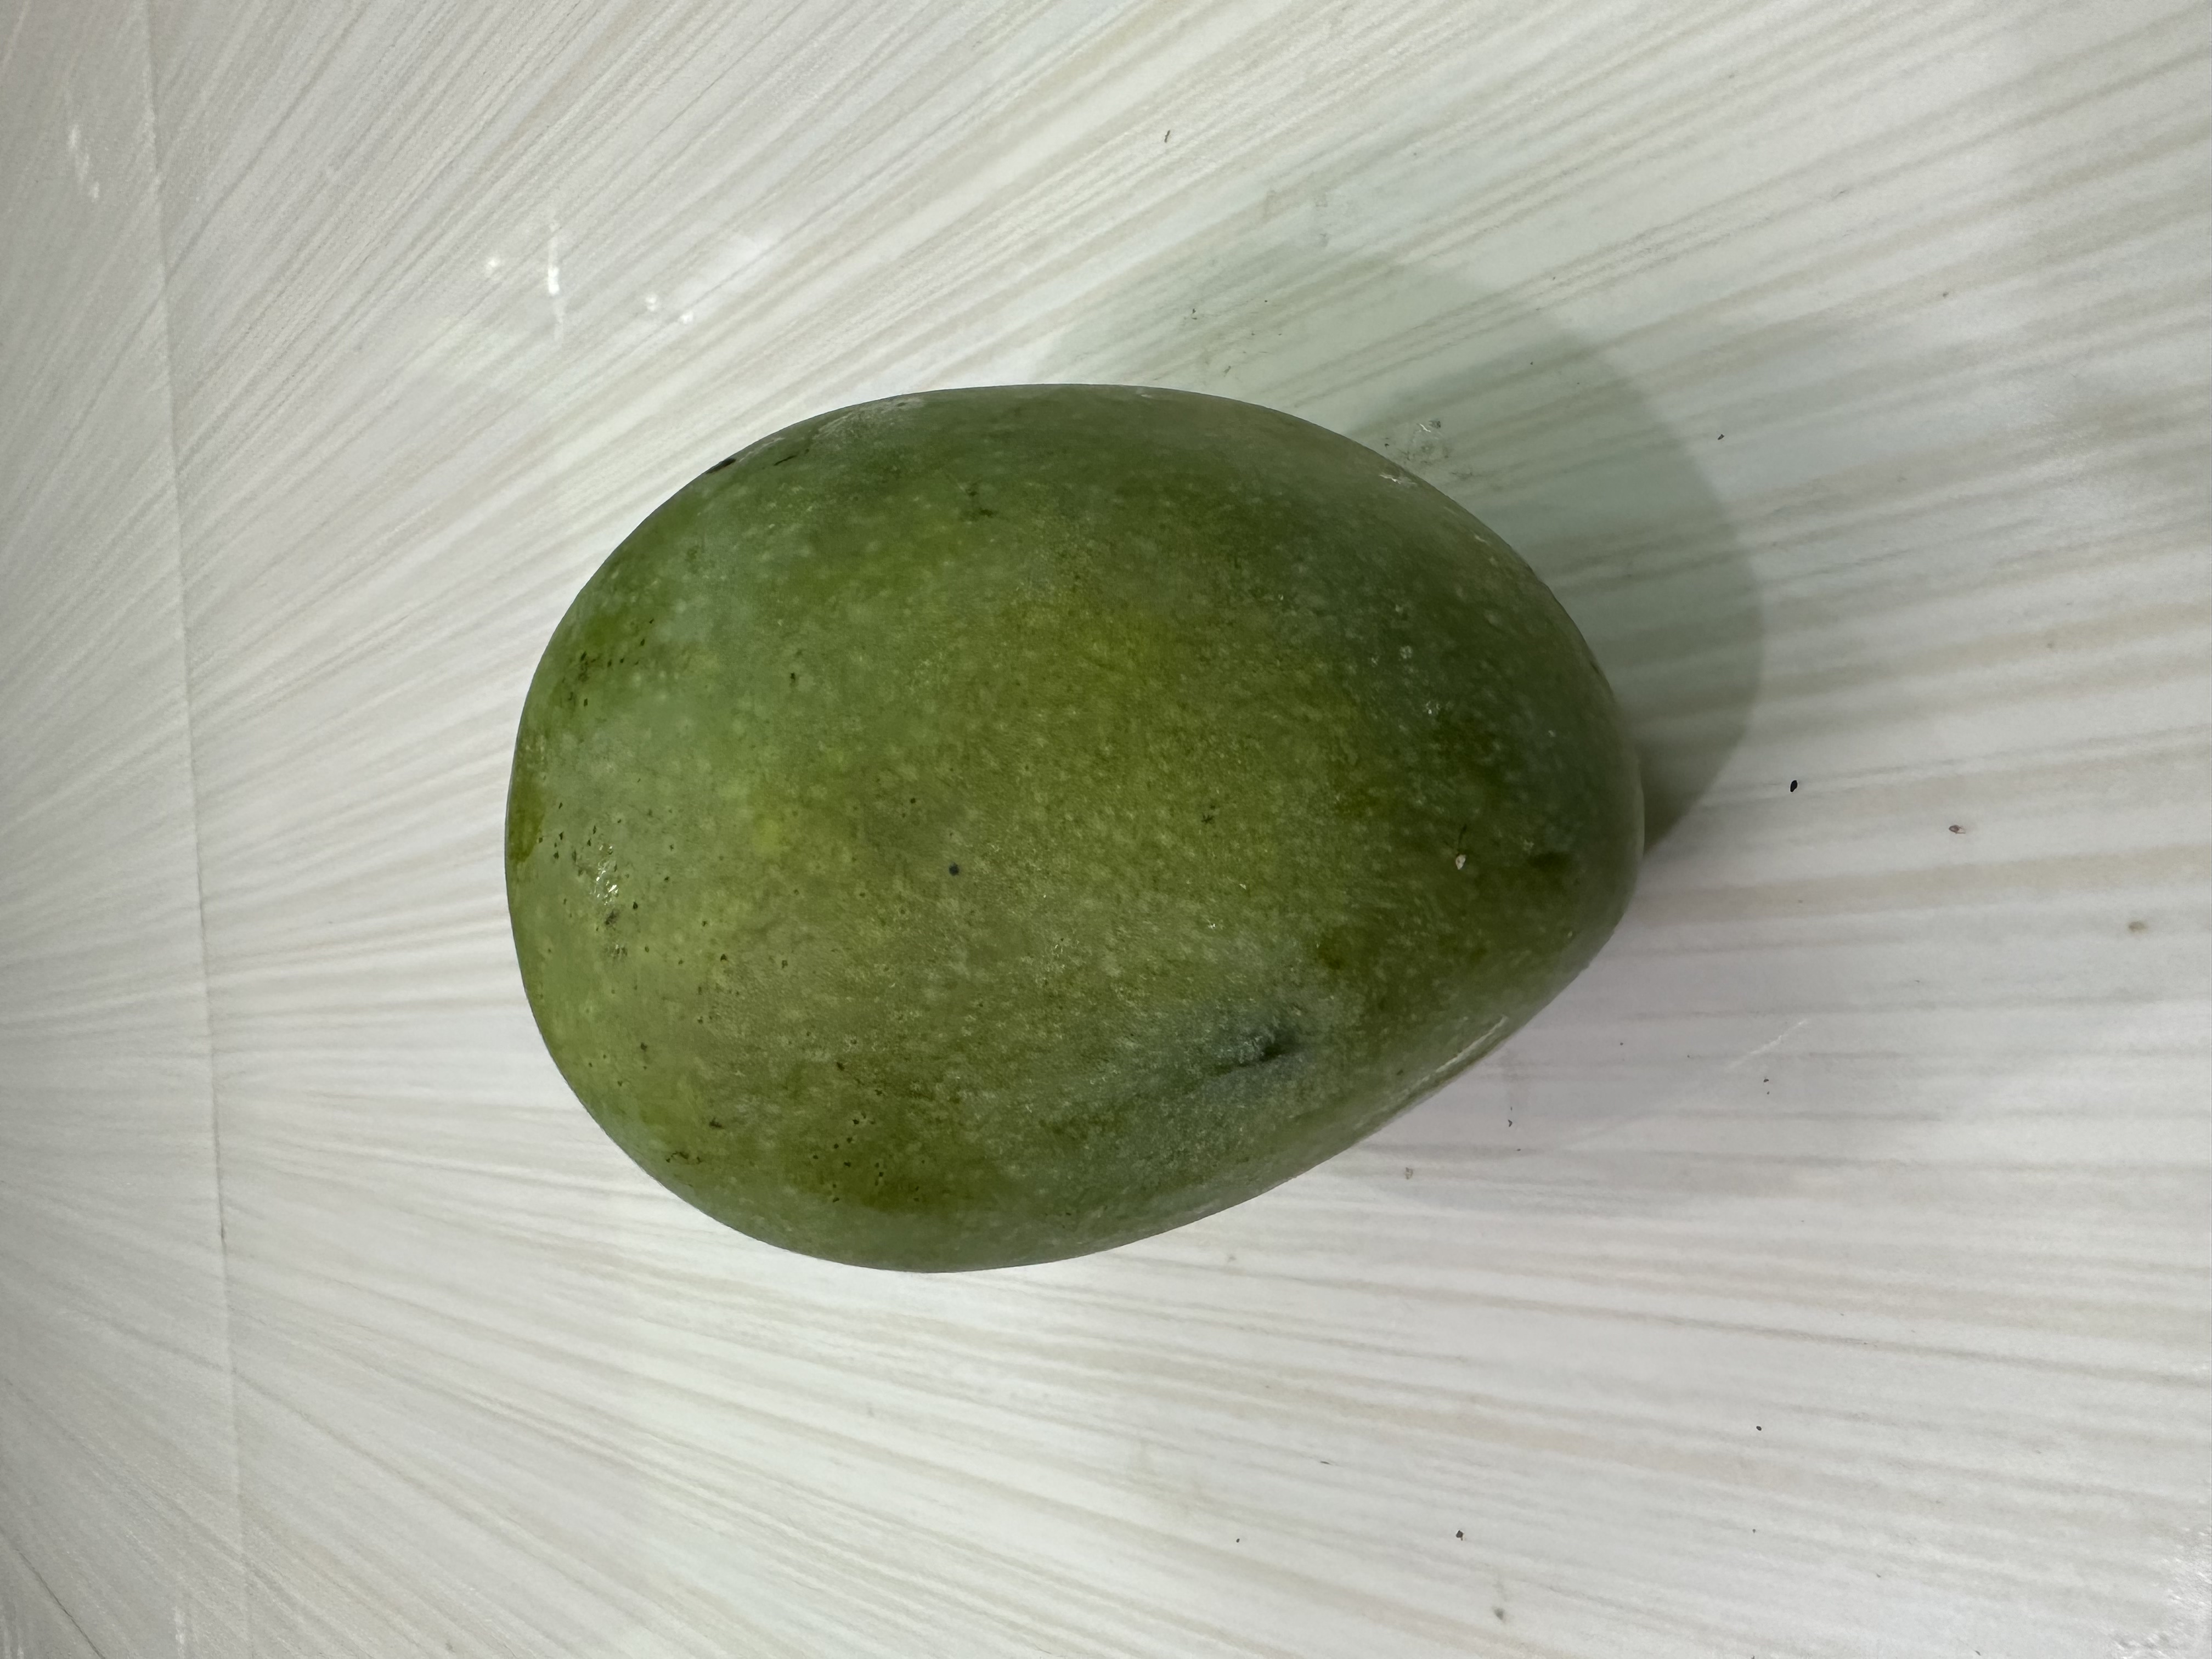
Mango variety: Harivanga